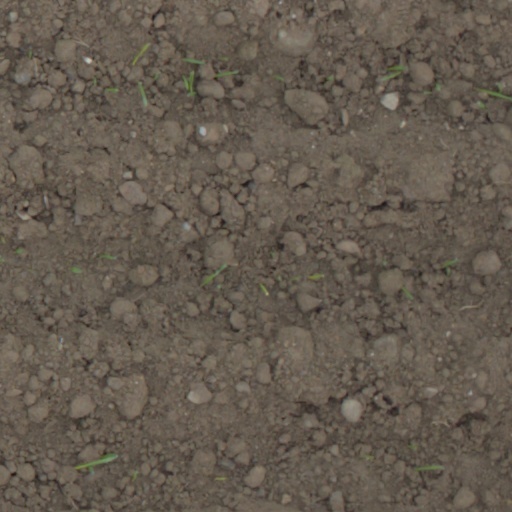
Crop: wheat